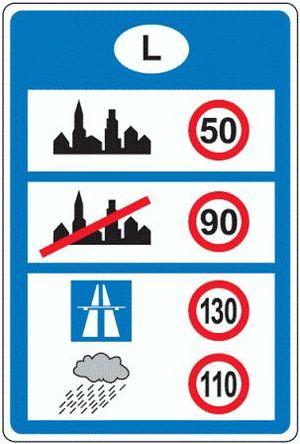
Panneau de limitations de vitesse à l'entrée du Grand Duché du Luxembourg. Magyar: A sebességkorlátozáok és útszabályok Luxemburgban. Polski: Ograniczenia prędkości w Luksemburgu. Svenska: Luxemburg.